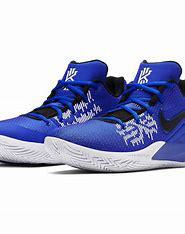
Brand: Nike
Model: Kyrie Flytrap 5